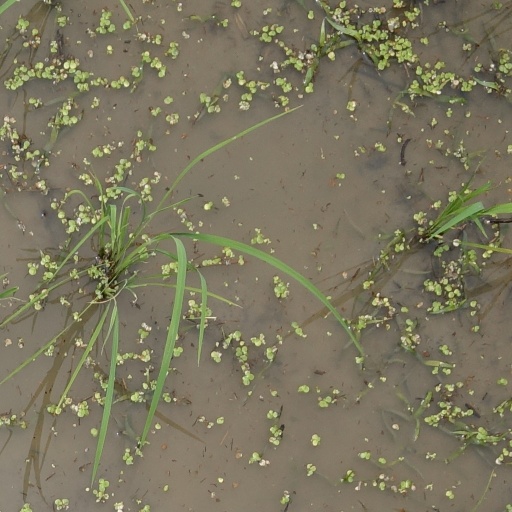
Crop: rice